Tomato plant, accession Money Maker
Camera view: bottom (45 deg); turntable rotation: 0 degrees
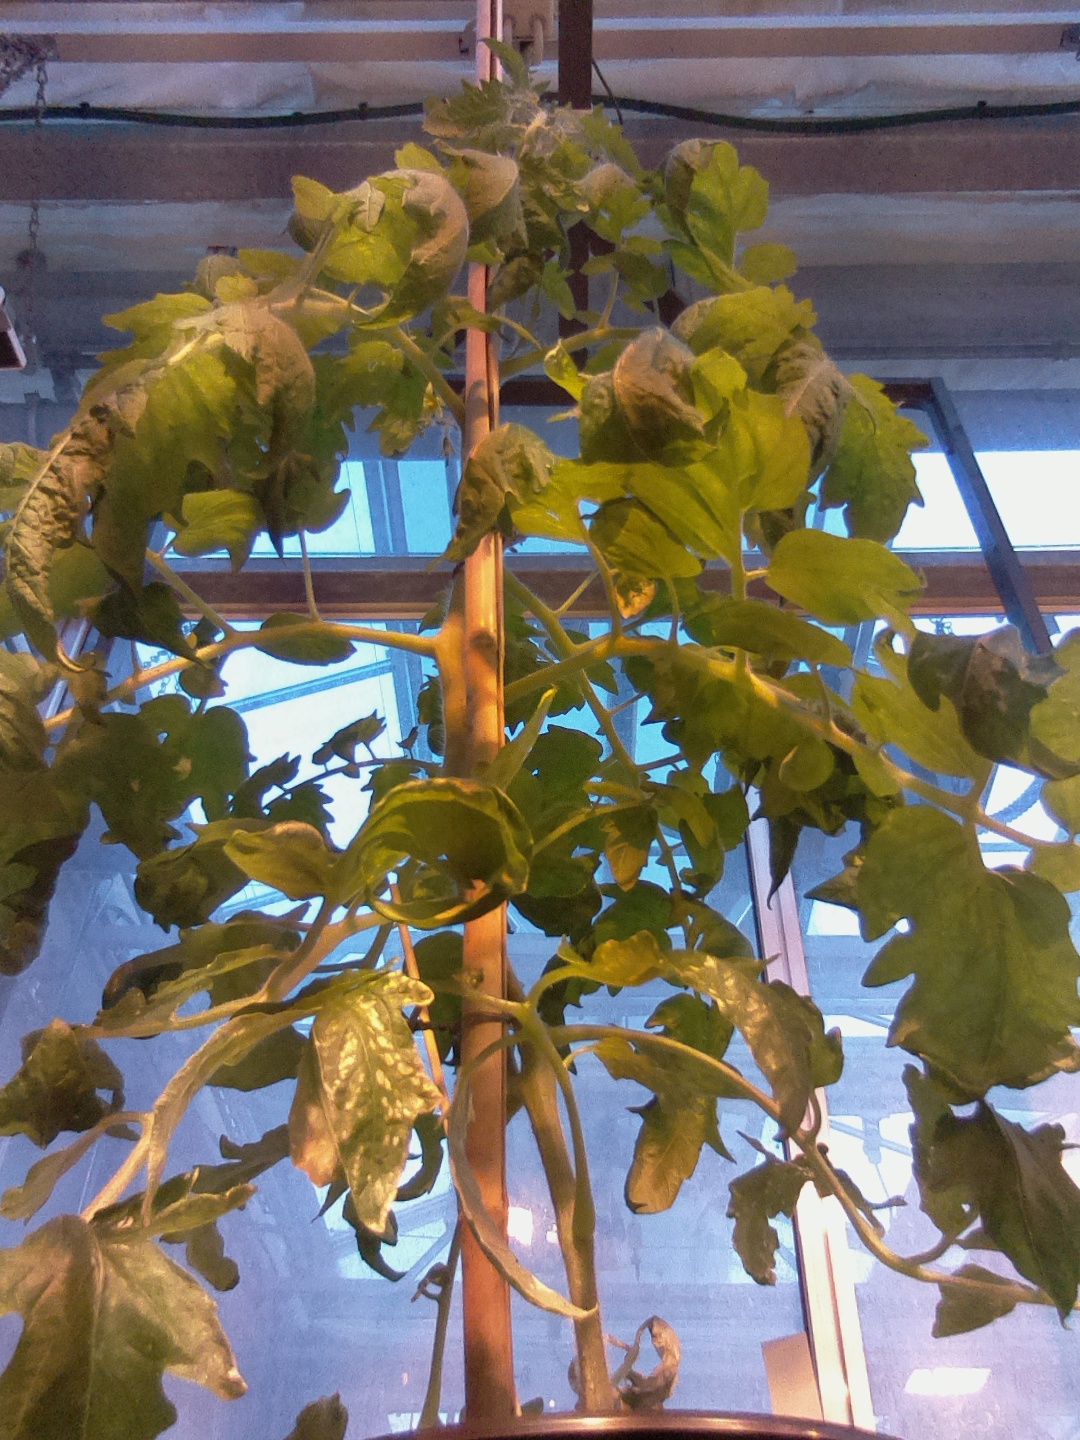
BBCH growth stage 60: First flowers open